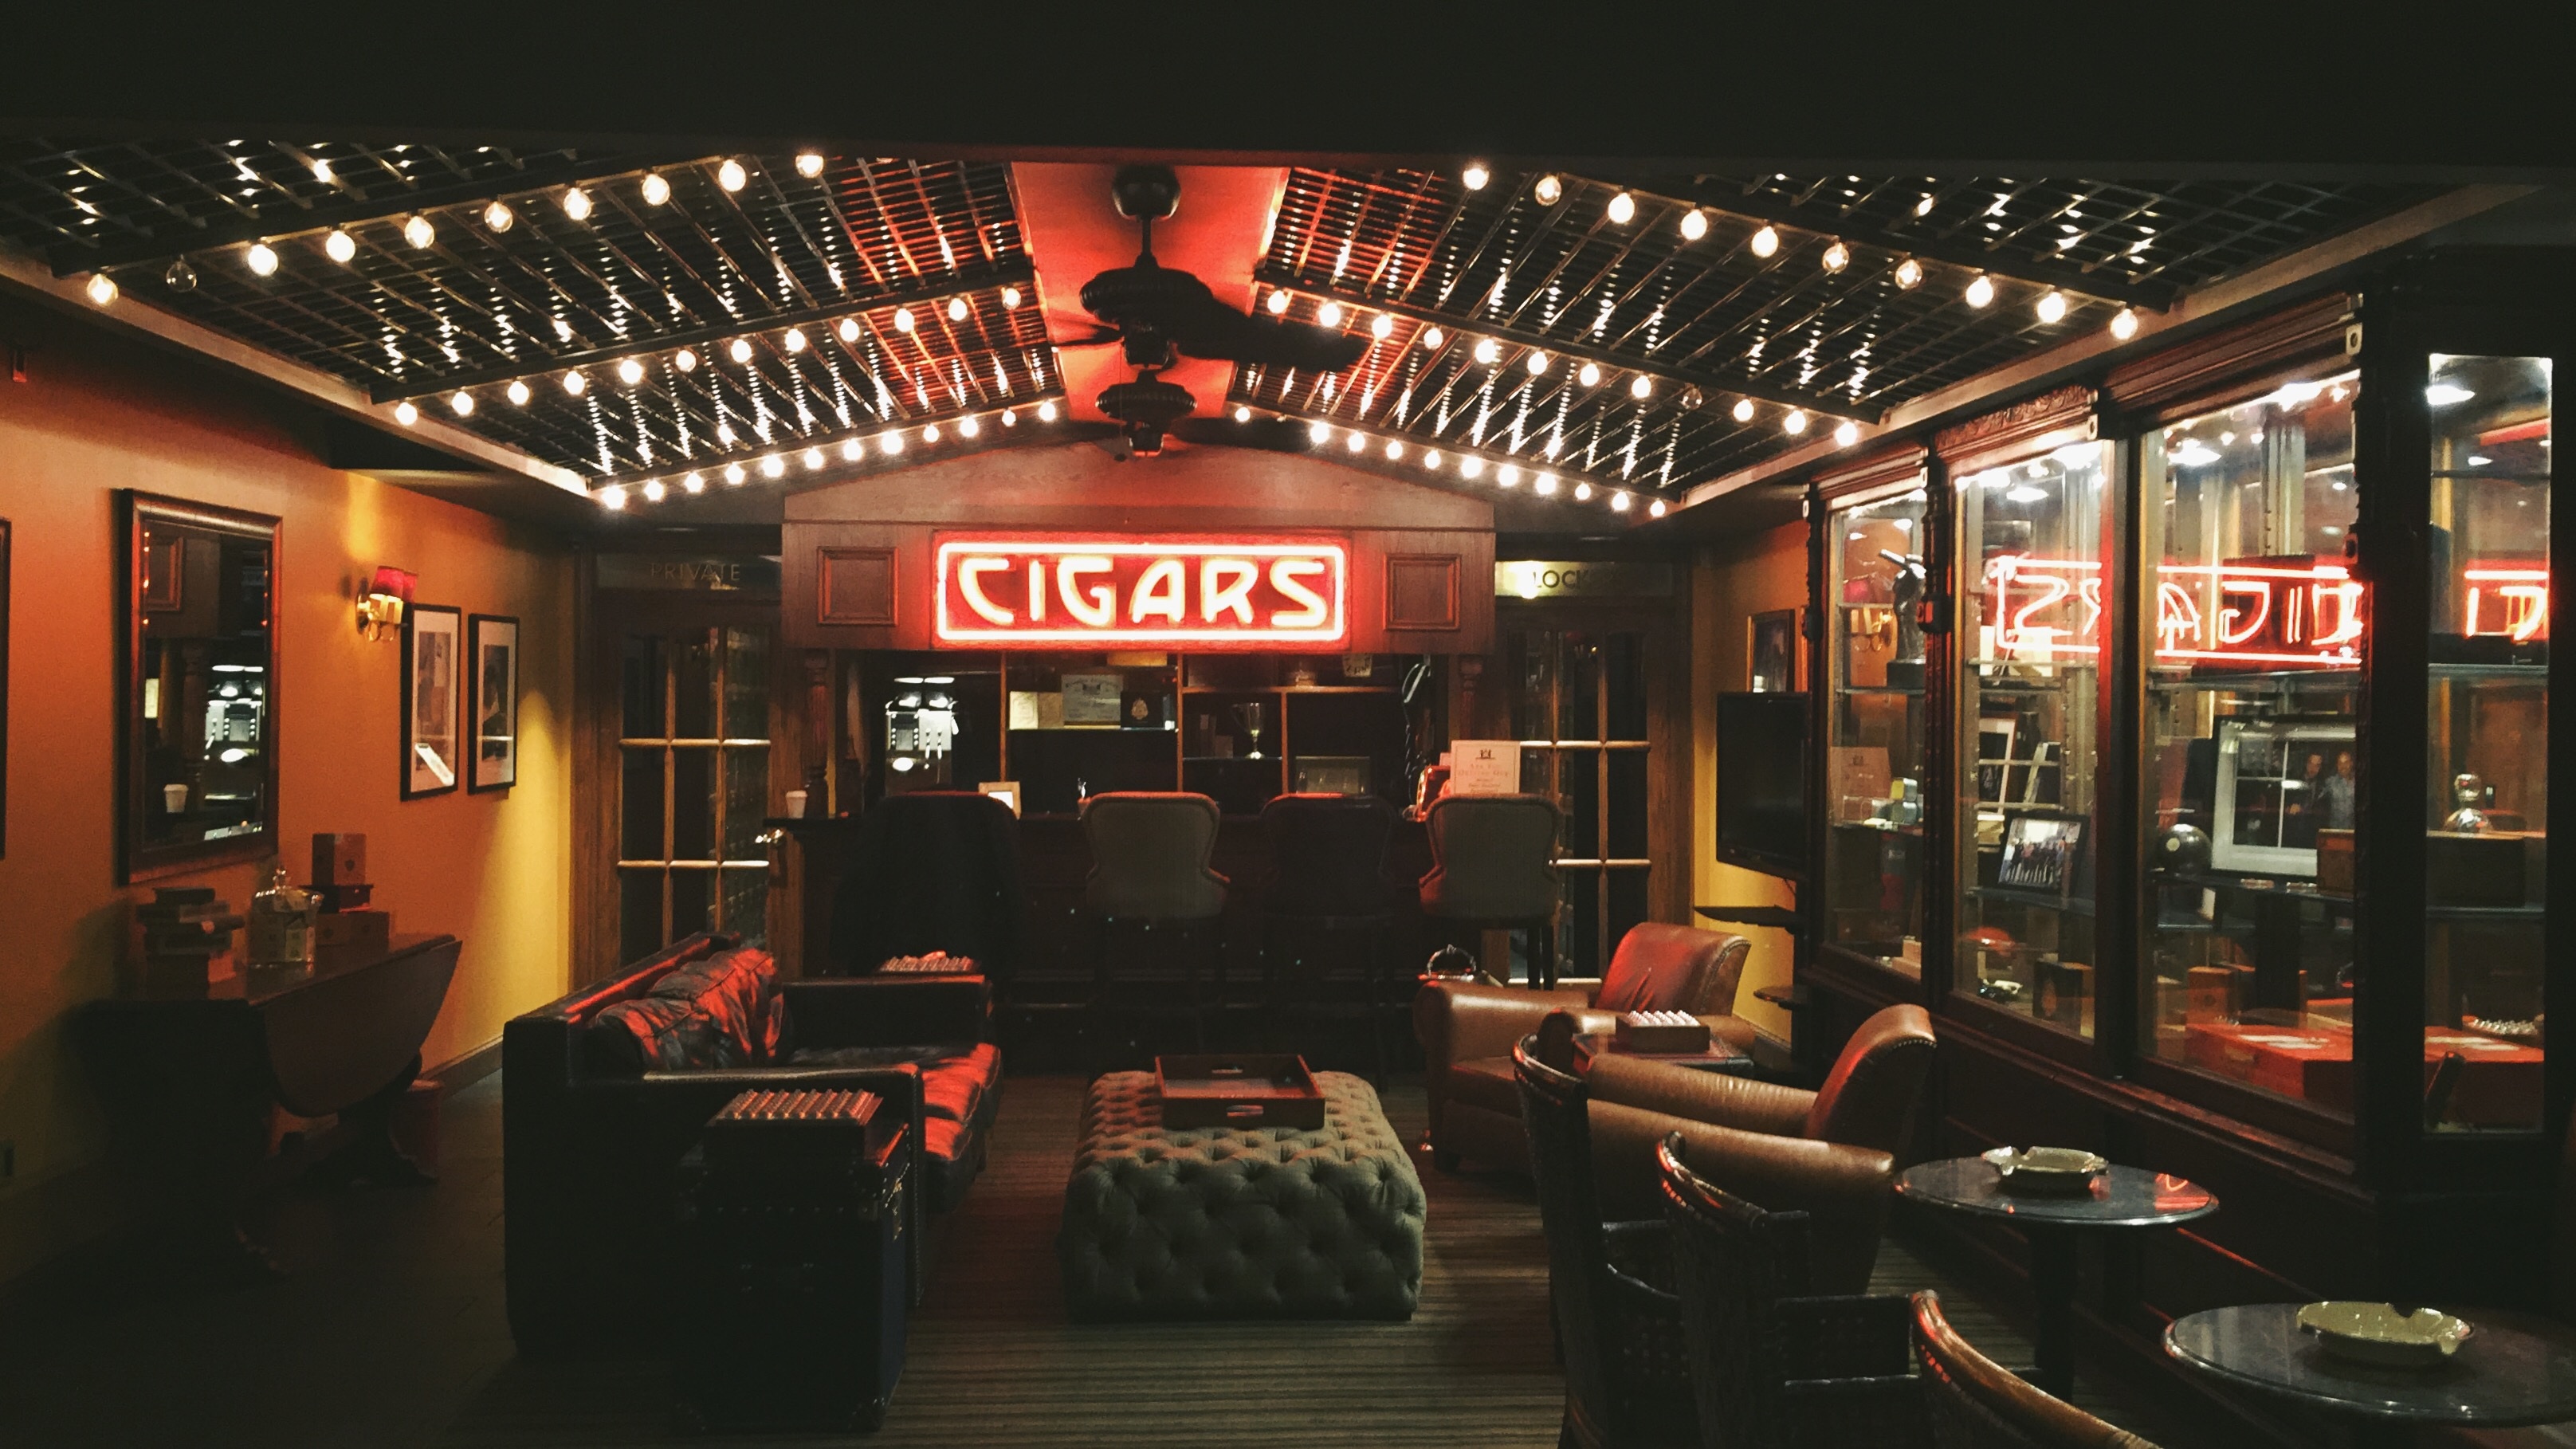
restaurant, bar